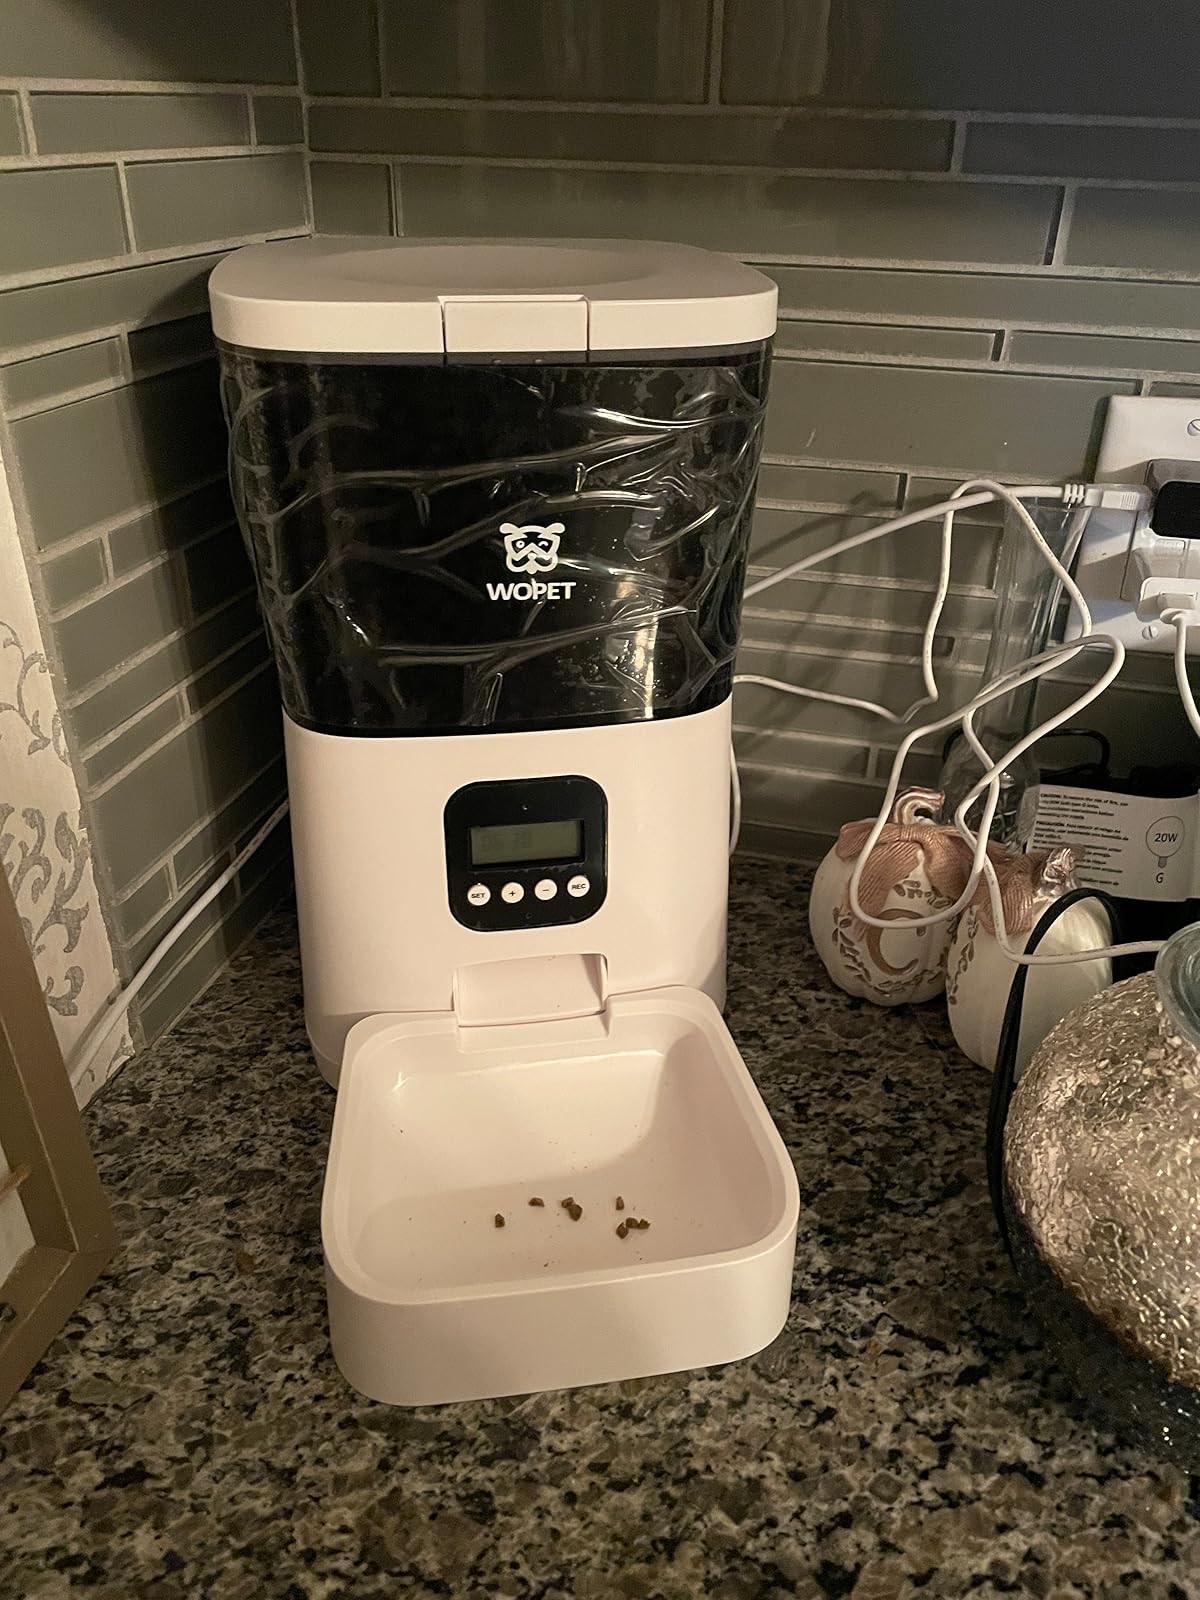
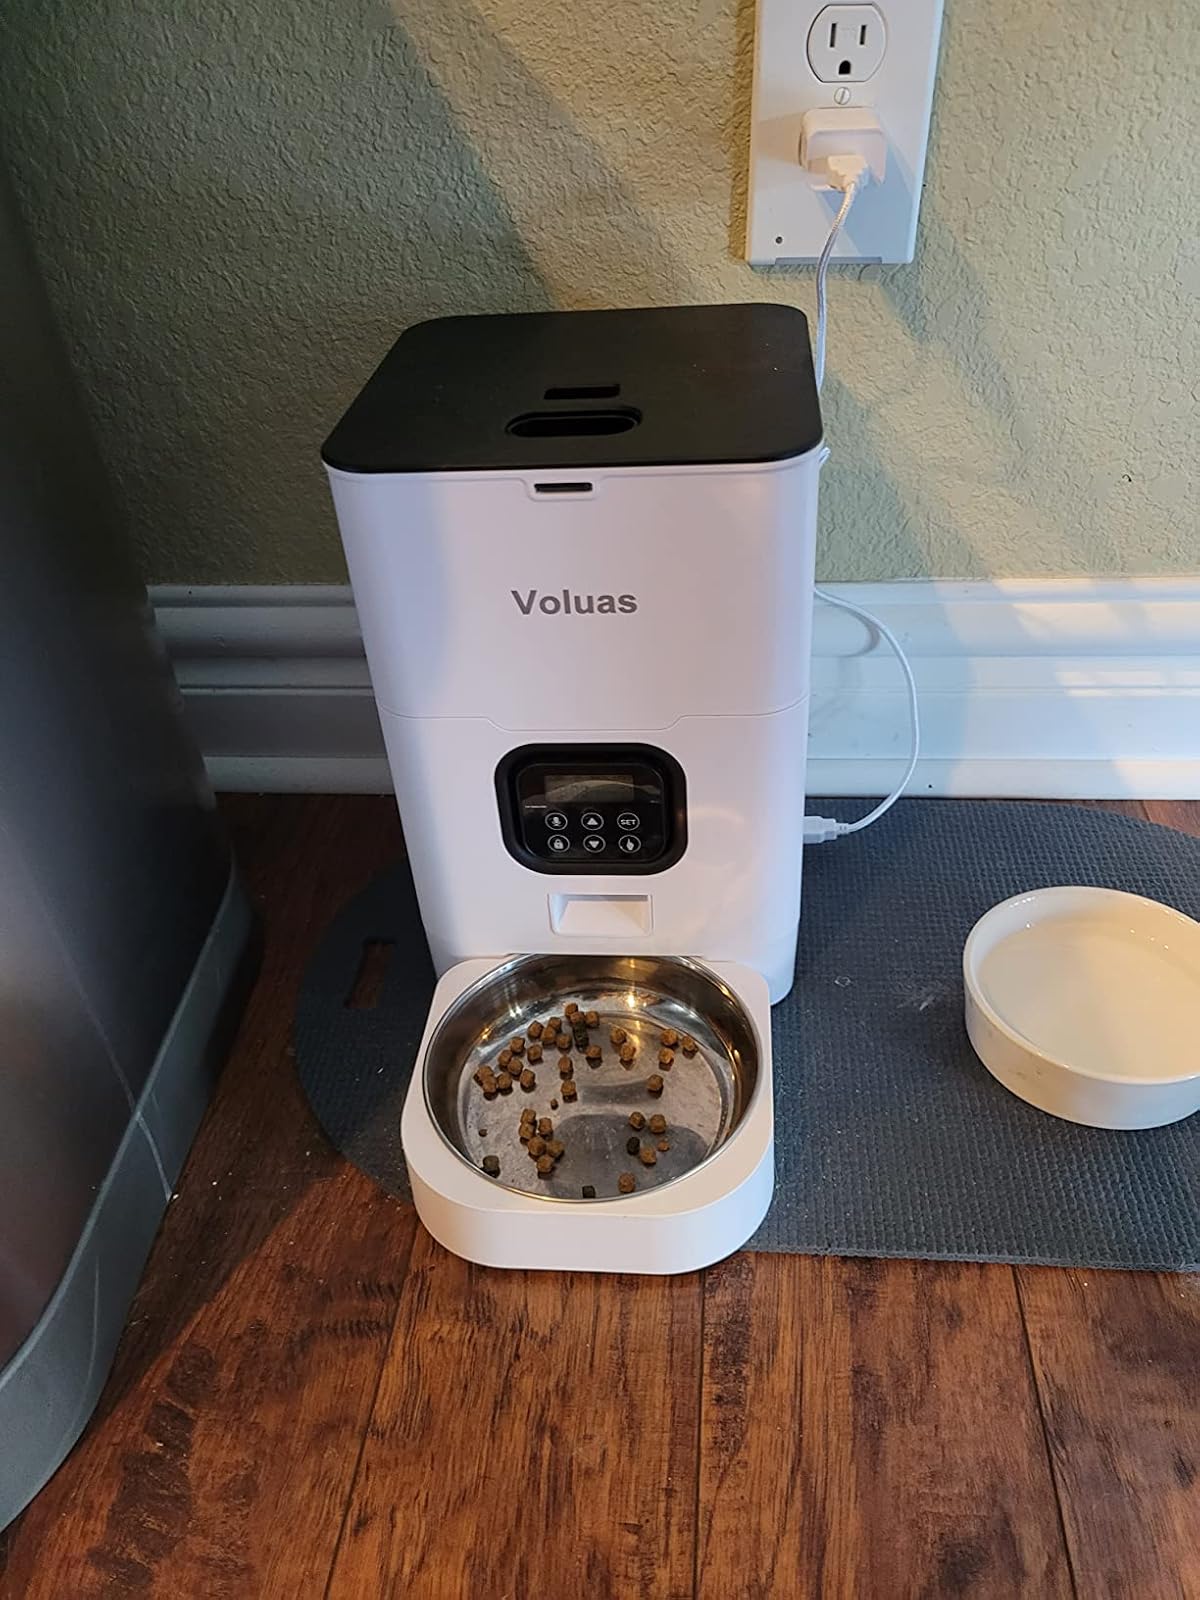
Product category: items_feeder
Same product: no